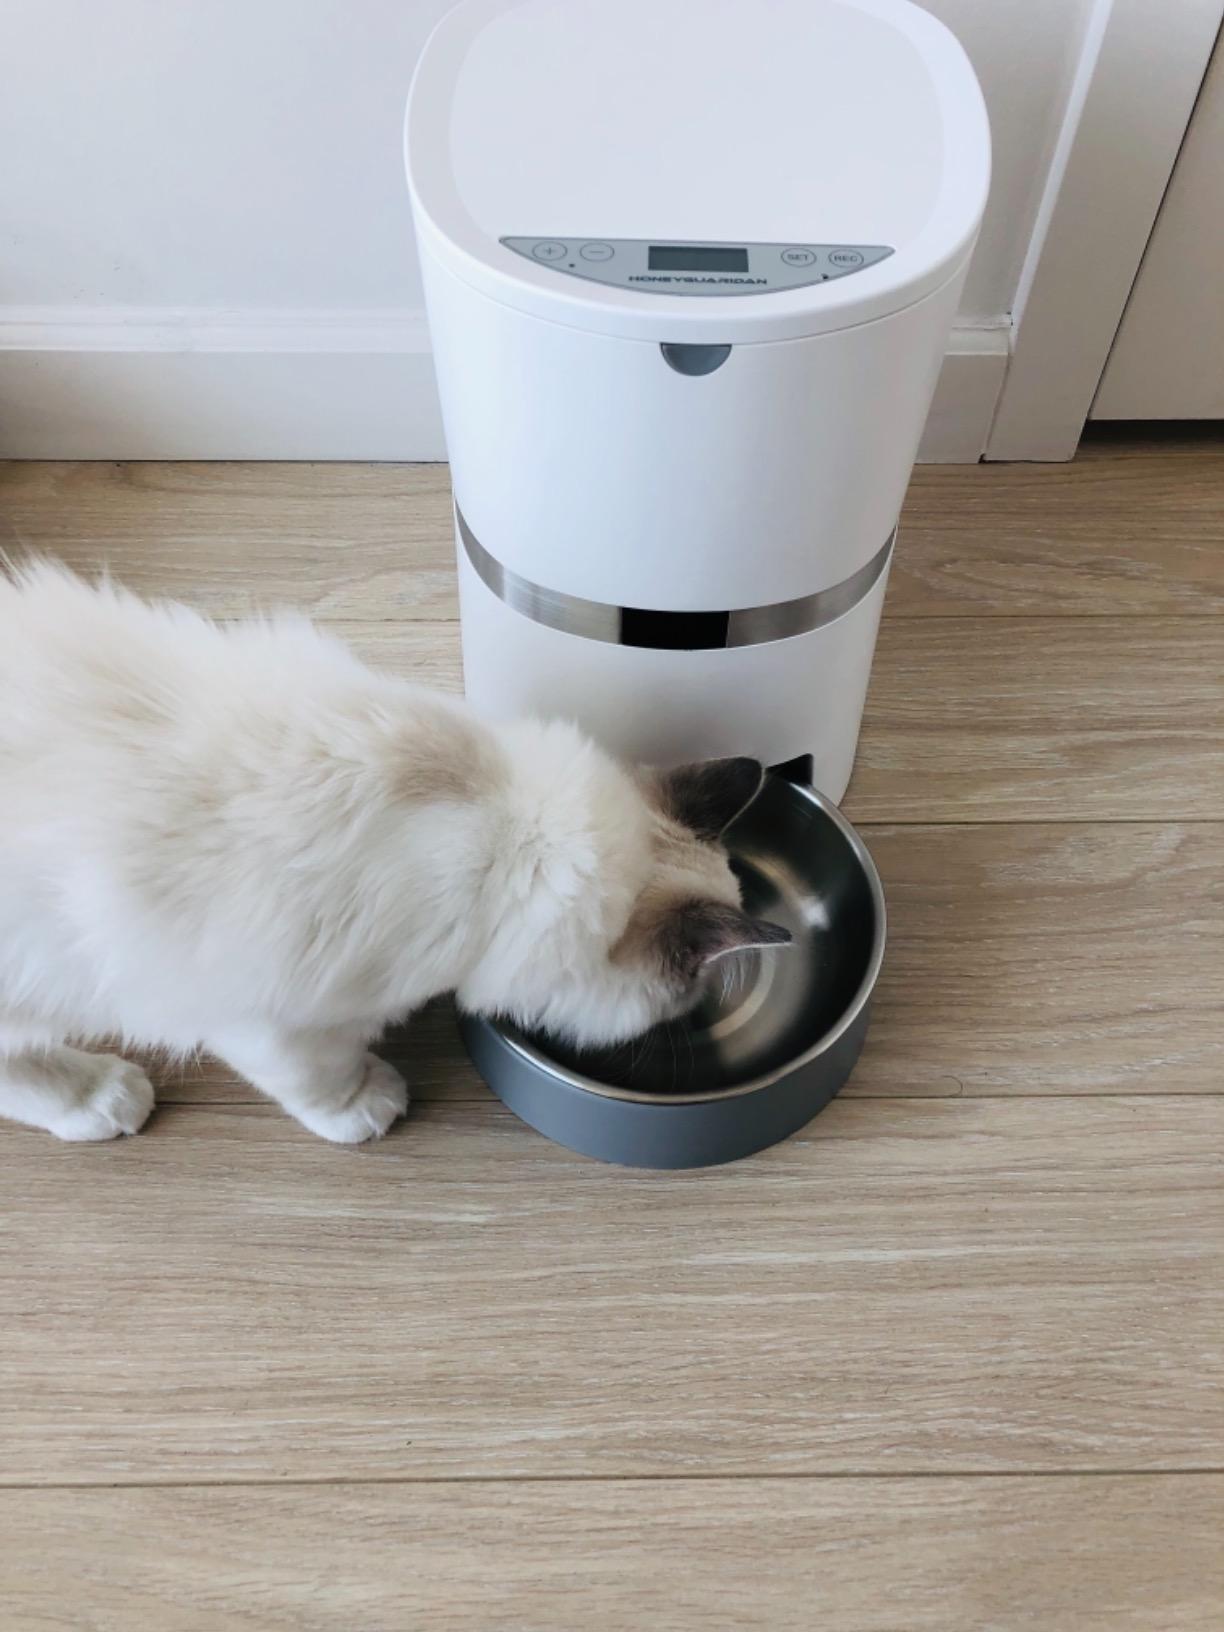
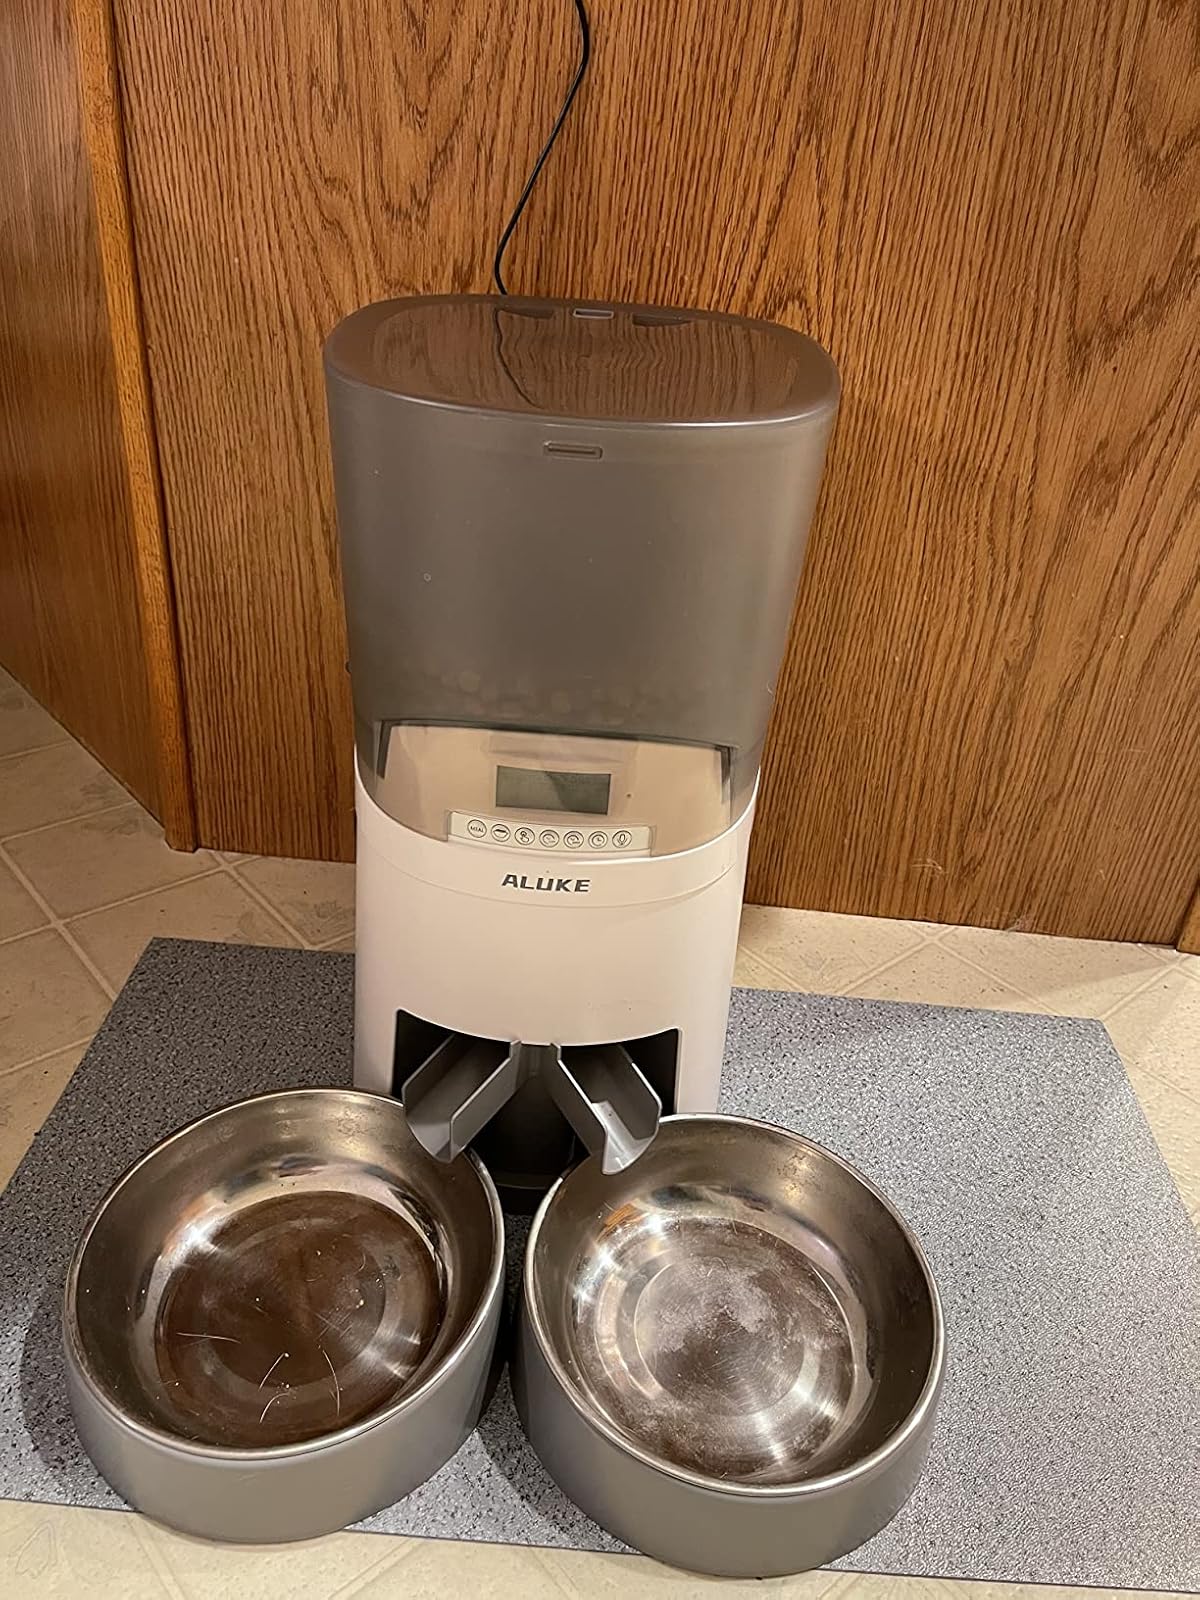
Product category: items_feeder
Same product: no